Papilio natewa

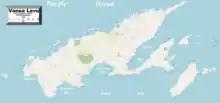
The Natewa swallowtail is endemic to the island of Vanua Levu (pictured), the Natewa Peninsula is on the bottom right.

"Papilio natewa" is found on the island of Vanua Levu in the country of Fiji. It is one of three species of swallowtail butterfly found in the region, alongside "Papilio schmeltzi" (Fiji), and "Papilio godeffroyi" (Samoa). Its distribution on the island is entirely confined to the Natewa Peninsula. This extremely limited distribution makes it one of the most range restricted members of the family Papilionidae on Earth.